John McDougall (phthisiologist)

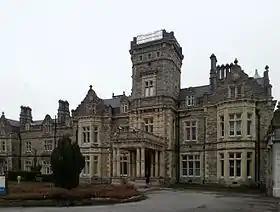
Preston Hall

He was born in Greenock on 5 December 1890 the son of Allan McDougall. He was educated at Greenock Academy.